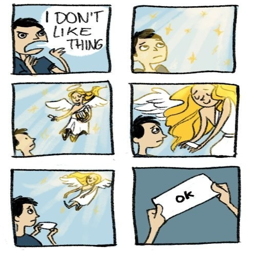
is this based on this comic ?